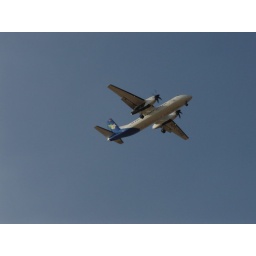
As you can see, this plane was flying pretty low over our boat.